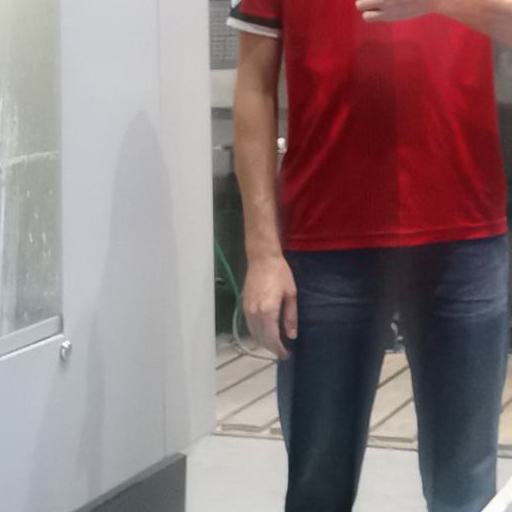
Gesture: no_gesture